Alberto Diena

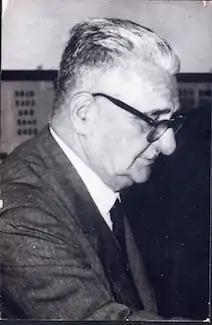

Alberto Diena (May 31, 1894 – February 13, 1977), of Italy, was an expert on stamps of Italy, its former colonies, and the Italian states of the 19th century. He was the son of his internationally renowned father, Emilio Diena, who was regarded by many as “Italy’s greatest philatelist.”